Battle of Pakosław

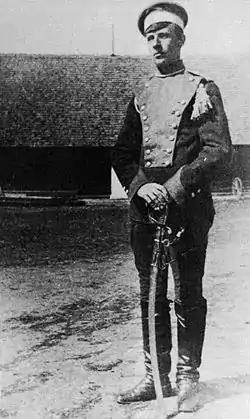
Soldier of the Pulawy Legion

The Battle of Pakoslaw took place in the night of May 19–20, 1915, near the village of Pakoslaw, Congress Poland. It was the first battle of the so-called Pulawy Legion, a Polish military formation of World War I, which was part of the Imperial Russian Army. Soldiers of the Legion clashed with the German Empire armed forces, during Russian retreat of 1915 (see also Great Retreat).